Sky position (RA, Dec in degrees): 203.956, 13.418
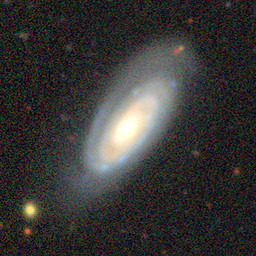
Galaxy morphology: Unbarred Tight Spiral Galaxies